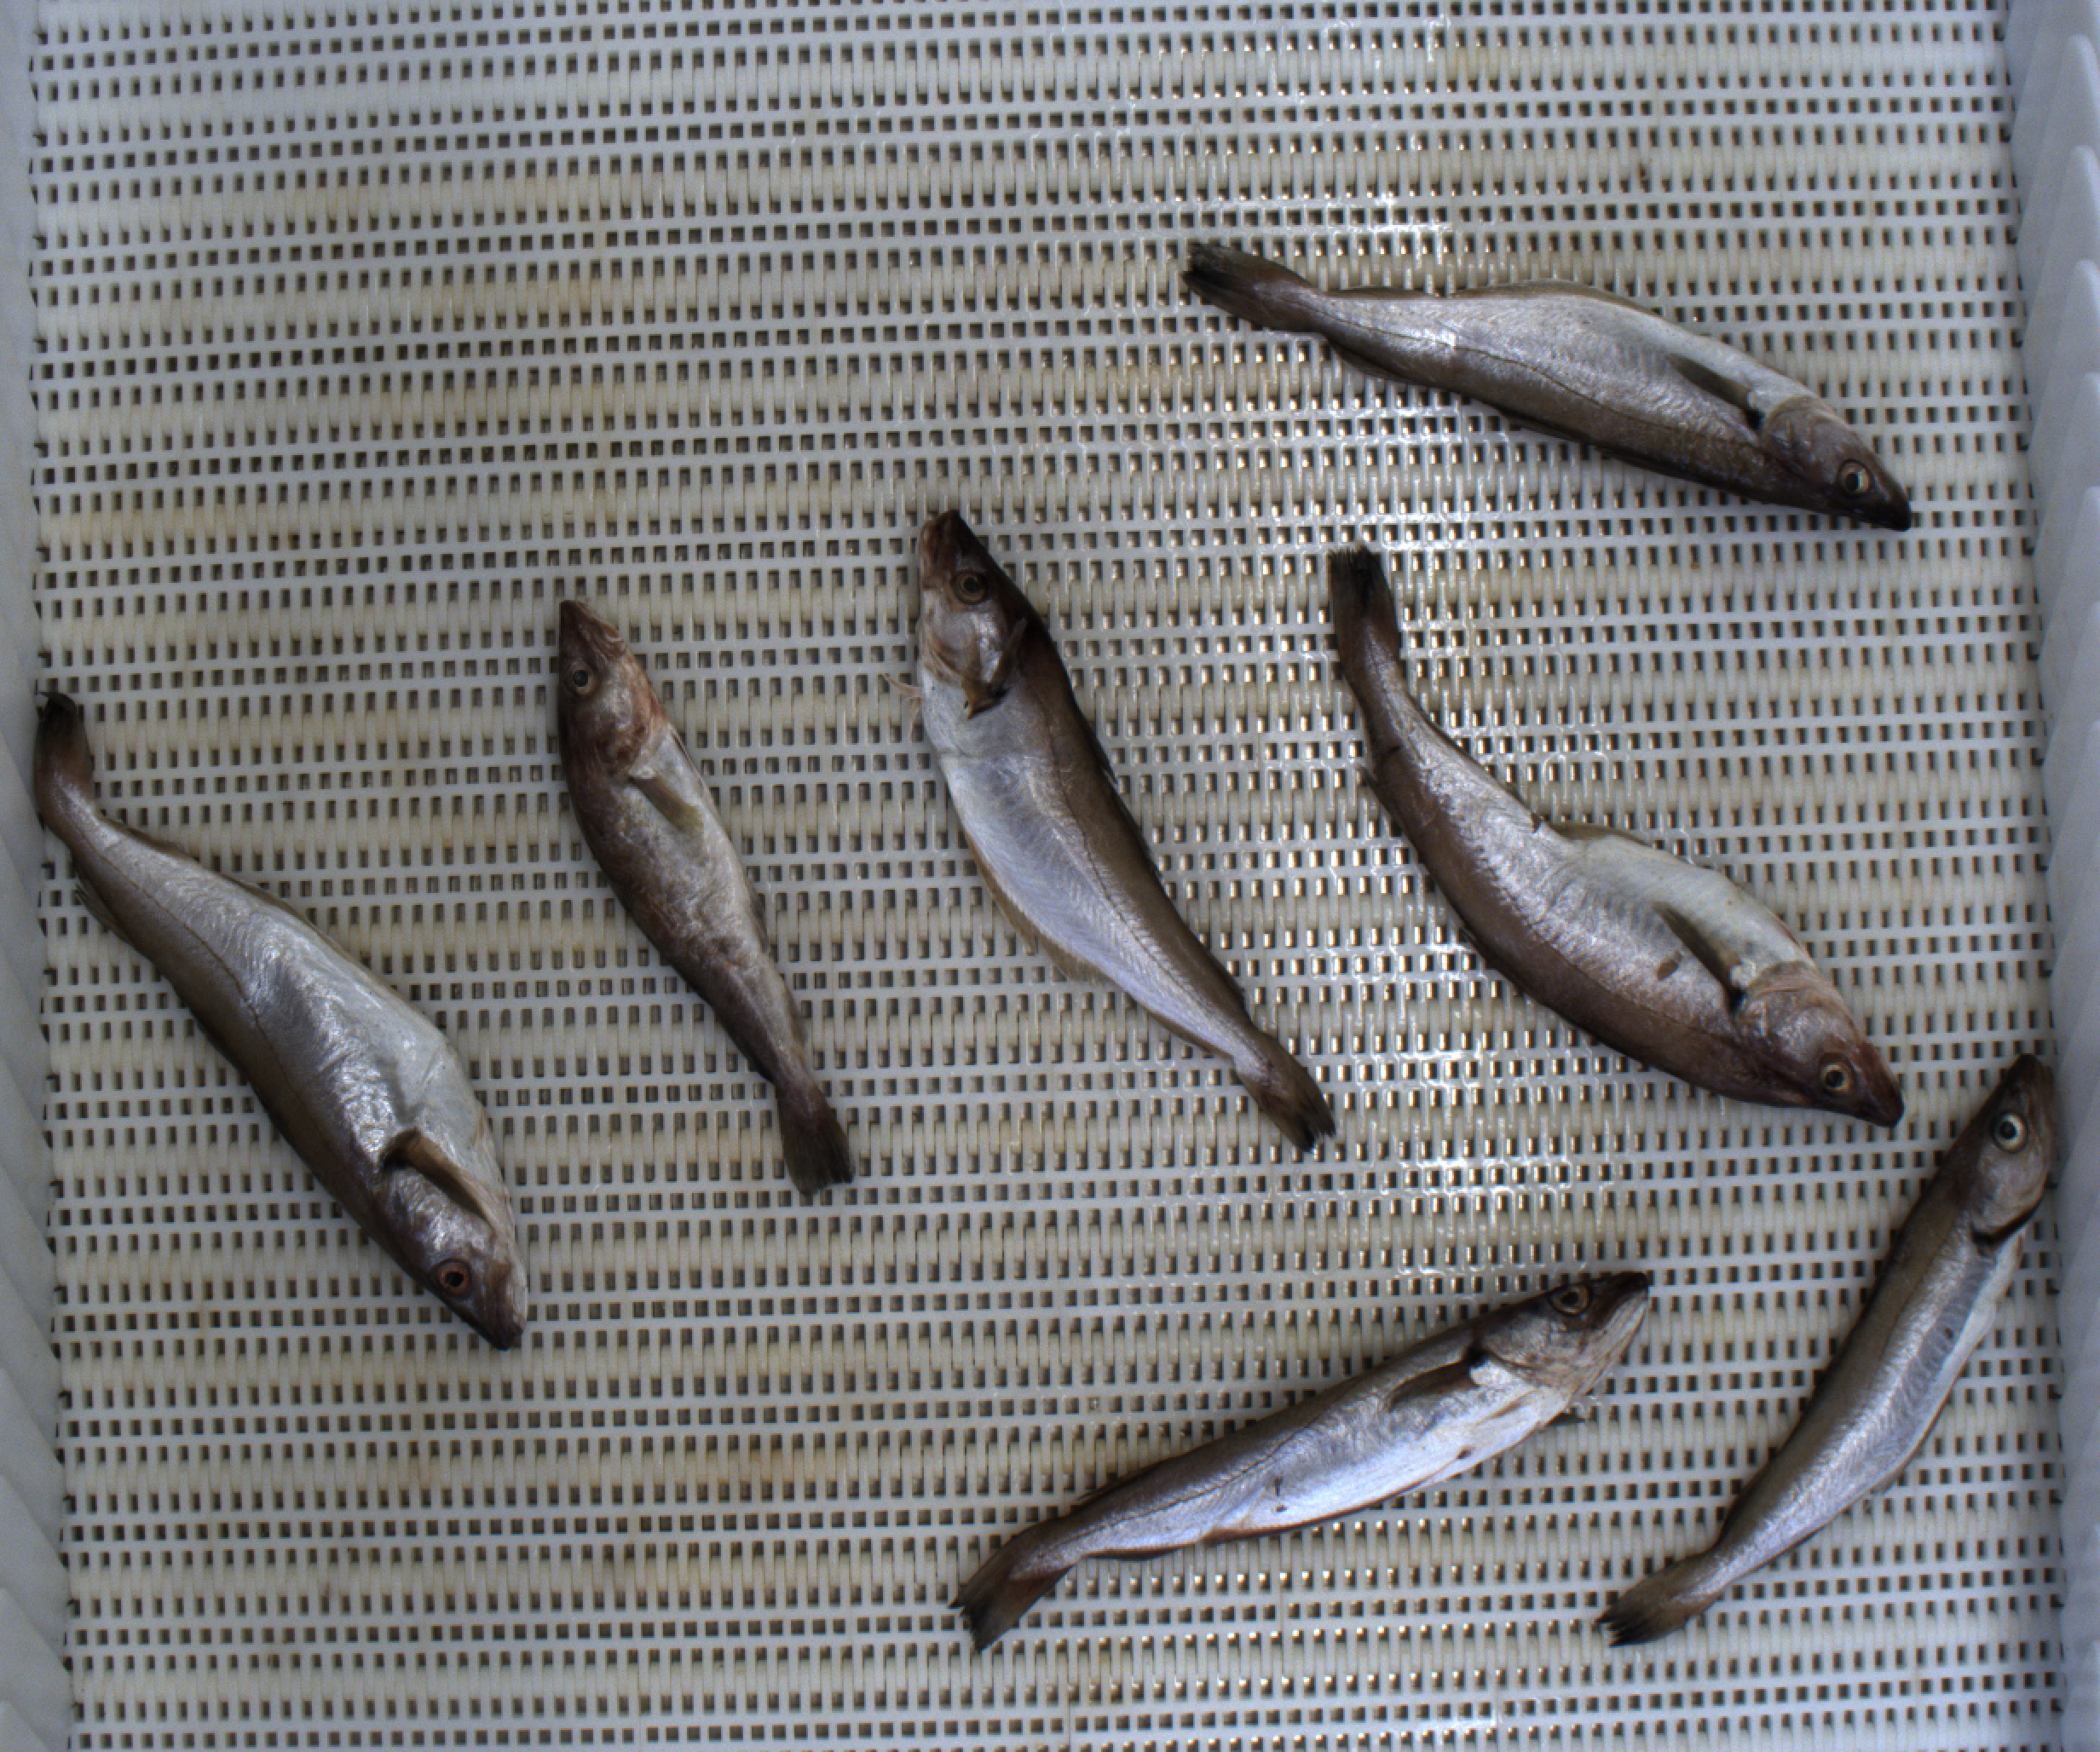
Total fish: 7
Cod: 1
Haddock: 0
Whiting: 6
Hake: 0
Horse mackerel: 0
Saithe: 0
Other: 0